List of birds of South America

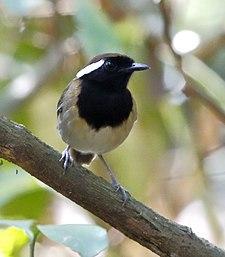
Chestnut-belted gnateater

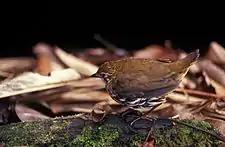
Striated antthrush

Barbets are plump birds, with short necks and large heads. They get their name from the bristles which fringe their heavy bills. Most species are brightly colored.